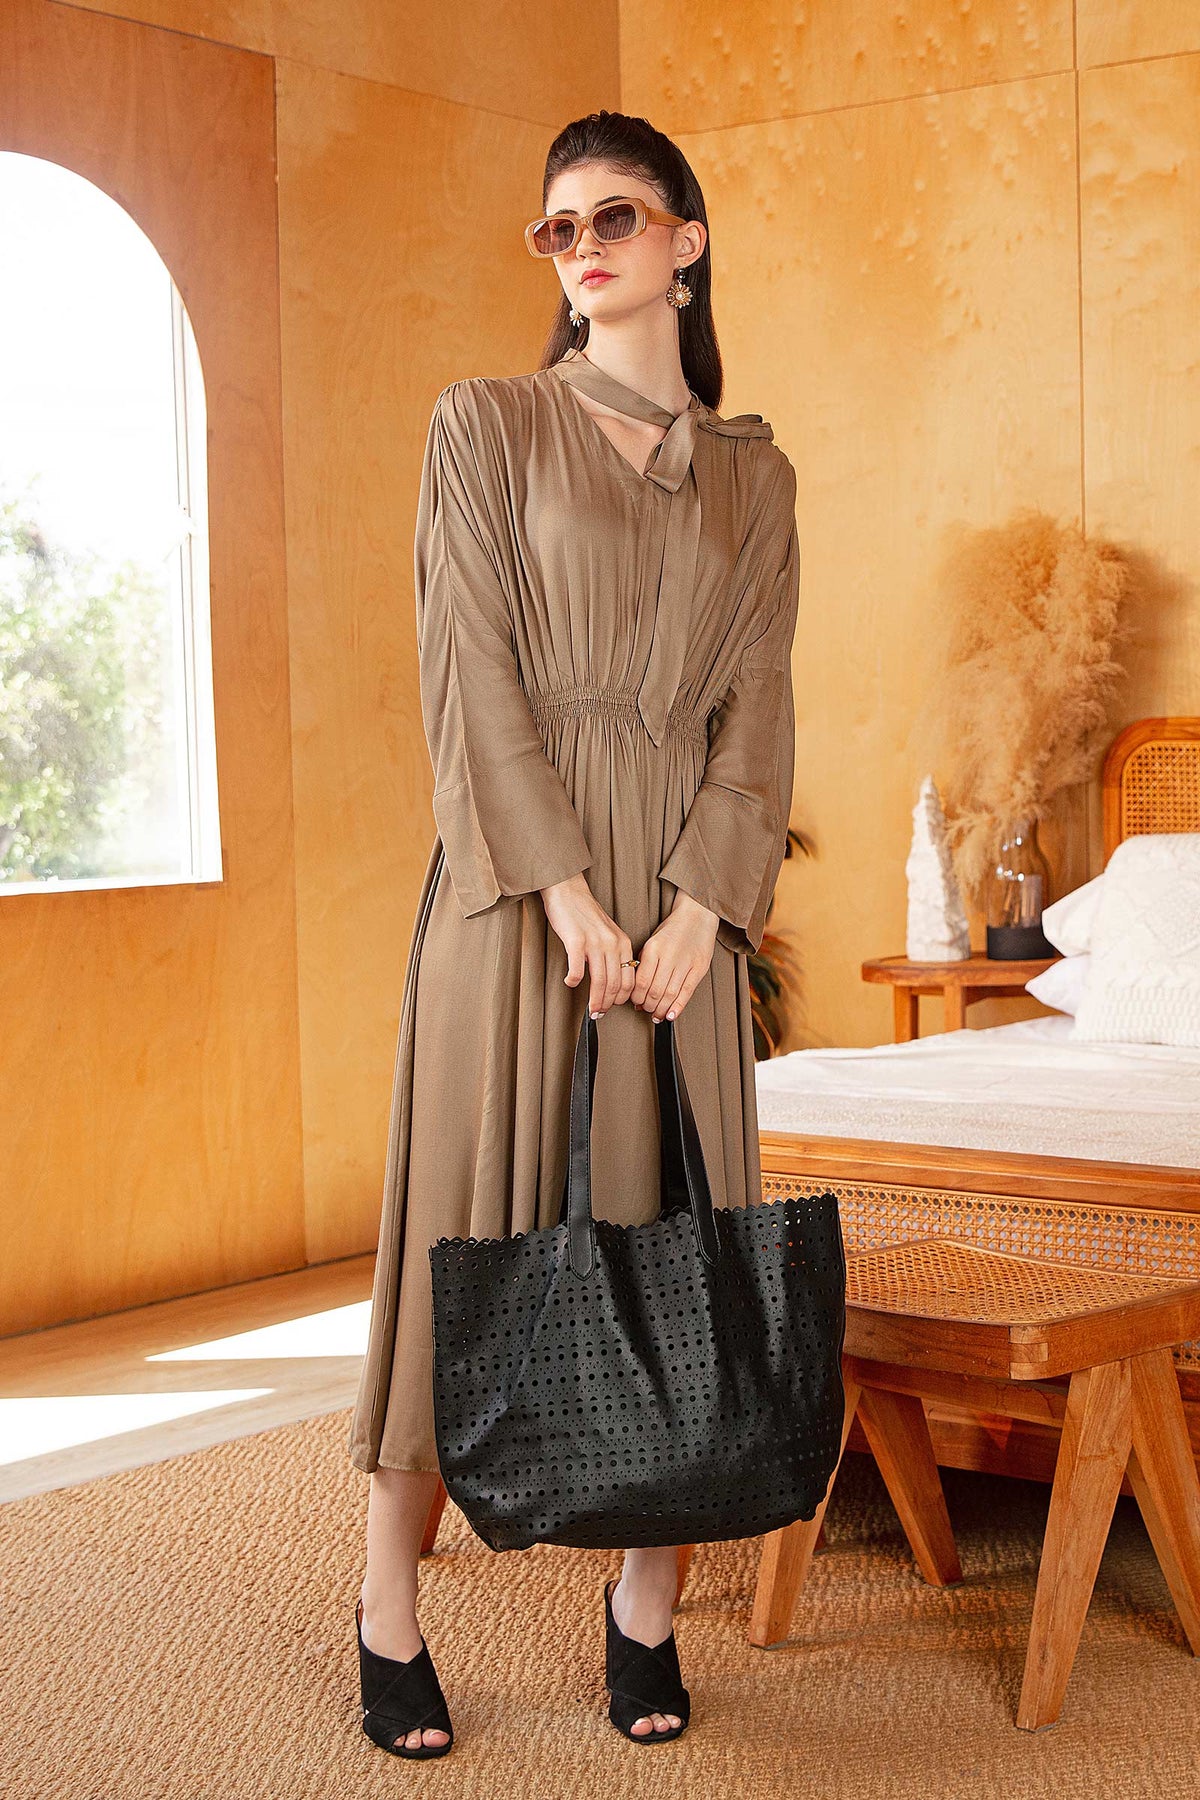
tan kamal hooded dress